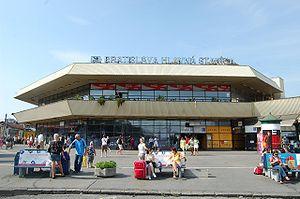
La ligne 120 des chemins de fer Slovaque relie Bratislava à Žilina. La ligne fait partie du Corridors Pan-Européens V.
La gare centrale de Bratislava, en slovaque : Bratislava hlavná stanica, est la principale gare de Bratislava en Slovaquie. Elle est située à environ 1 kilomètre au nord de la vieille ville de Bratislava. La première gare est construite en 1848, puis en 1905 un nouveau bâtiment est construit pour servir de gare près de celle initiale. Cette deuxième gare a été rénovée en 1960 et étendue en 1988.
L'histoire du transport ferroviaire en Slovaquie débute par une ligne à traction chevaline entre Bratislava et Svätý Jur le 21 septembre 1840 et le 20 août 1848 entre Bratislava et Vienne en traction vapeur.